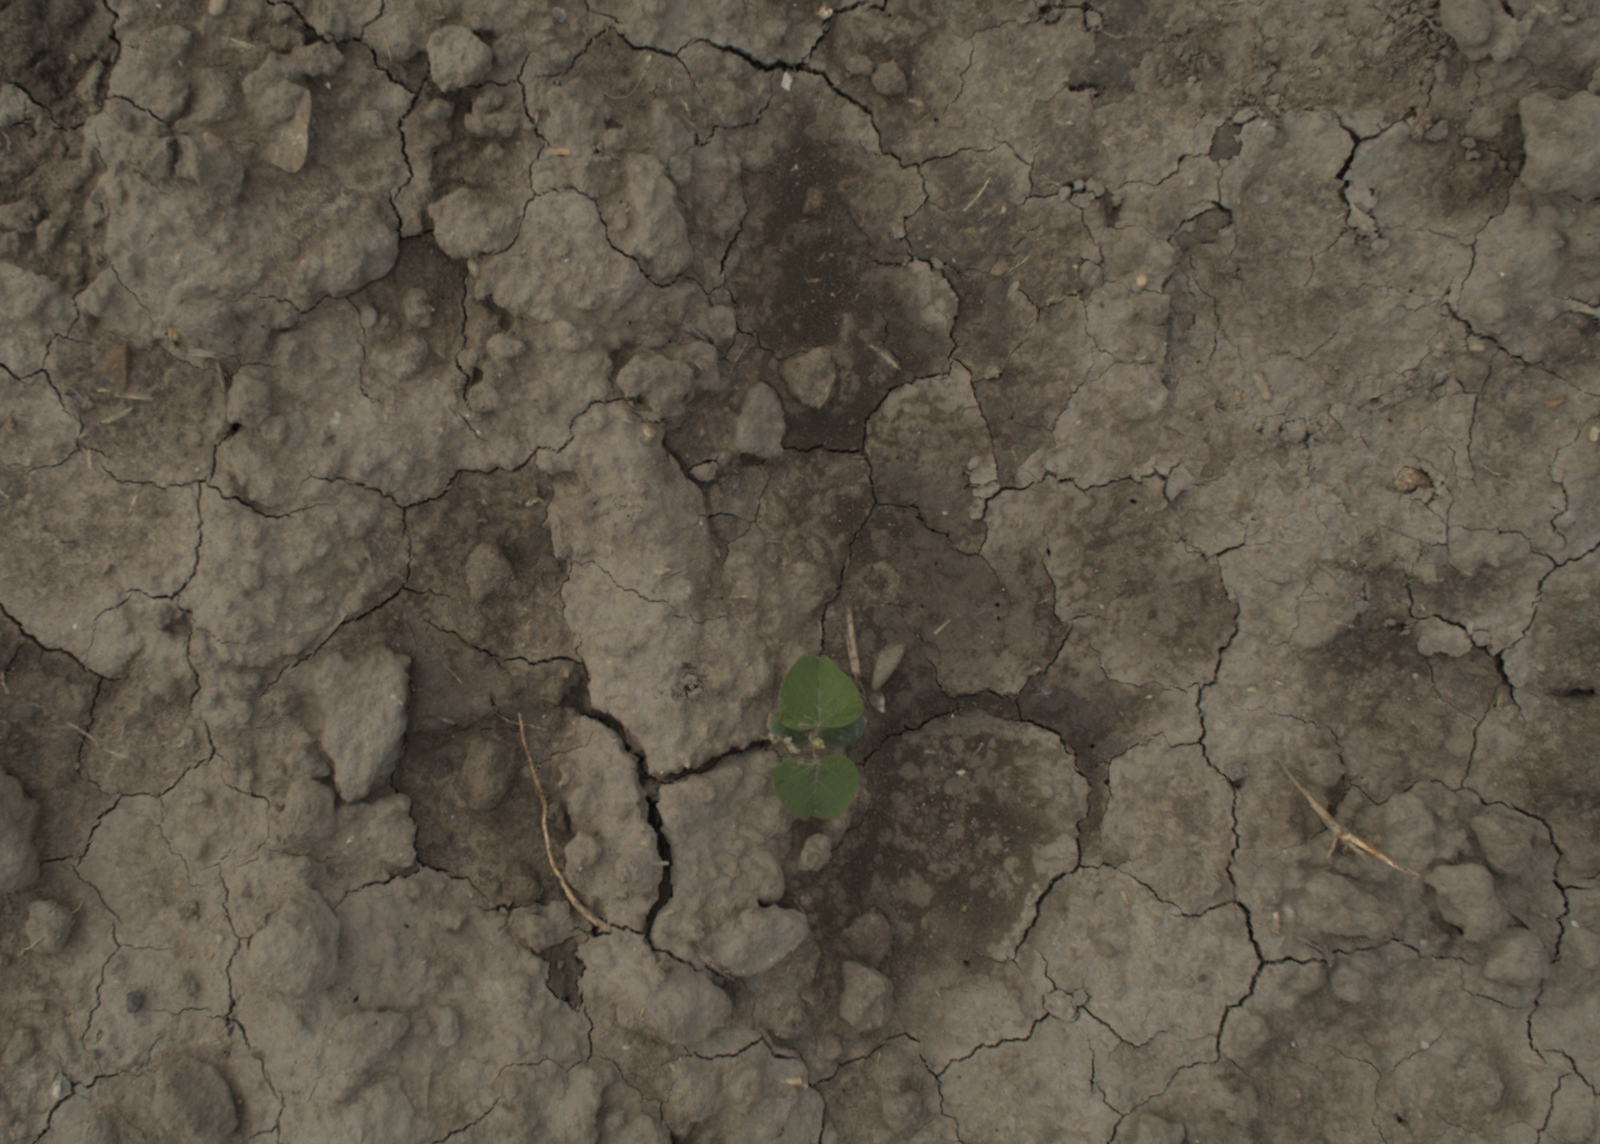
Capture date: 21.09.2021 10:55:25
Weather: mixed
Wind: light
Seeding date: 02.09.2021
Plant canopy height (mm): 962